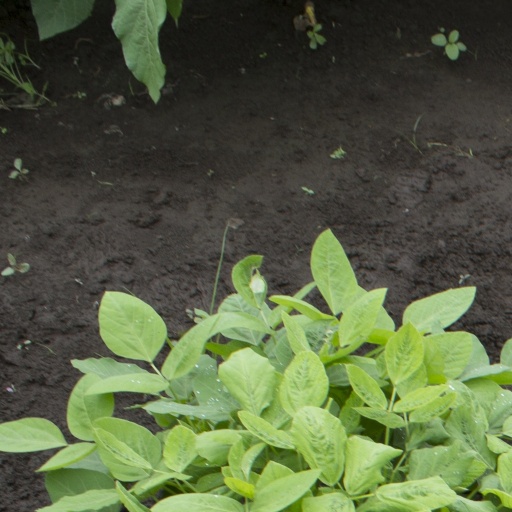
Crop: soybean